Harriet Quimby

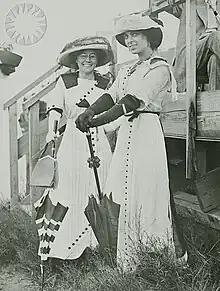
Matilde Moisant (left) and Harriet Quimby, the first two women in the United States to obtain pilot certificates (photo circa 1911–1912)

On April 16, 1912, Quimby took off from Dover, England, en route to Calais, France, completing the flight in 59 minutes after landing about from Calais on a beach in Équihen-Plage, Pas-de-Calais. She was the first woman to pilot an aircraft across the English Channel. Her accomplishment received little media attention as it occurred the day after the sinking of the "Titanic" ocean liner. To complete her flight across the English Channel she purchased a Bleriot 50 monoplane.